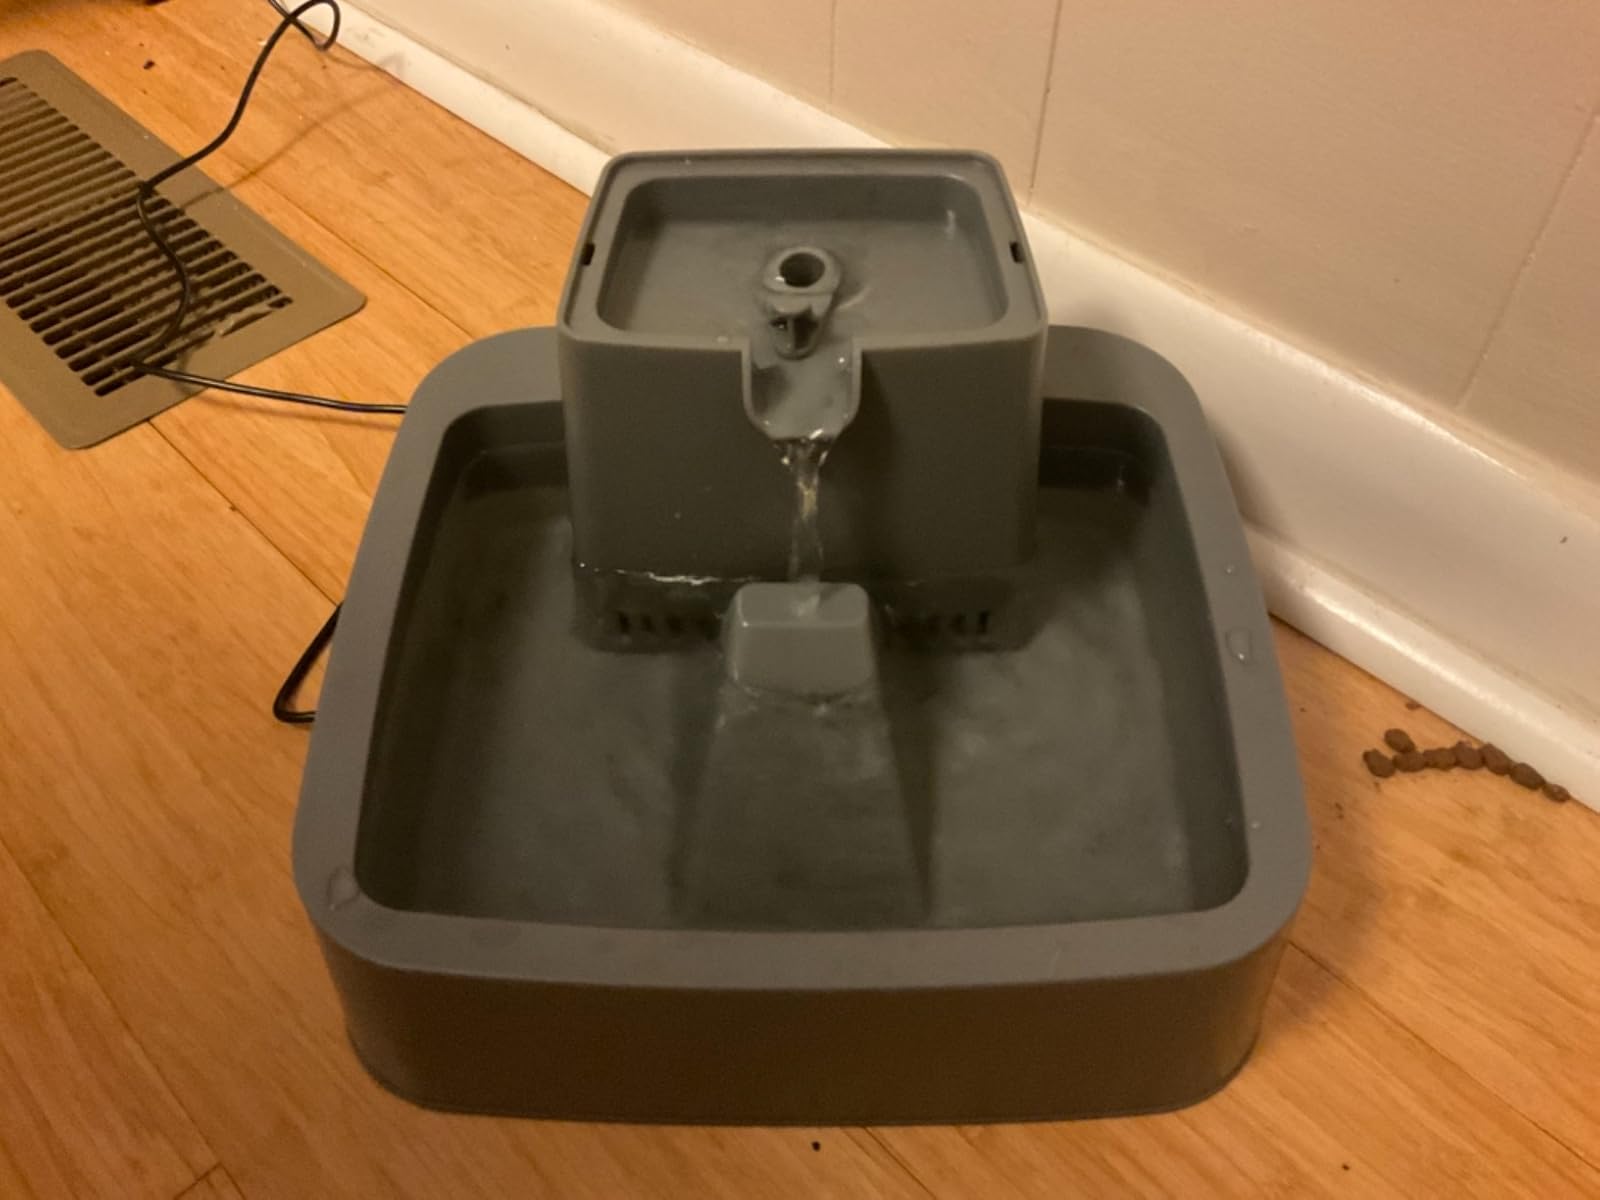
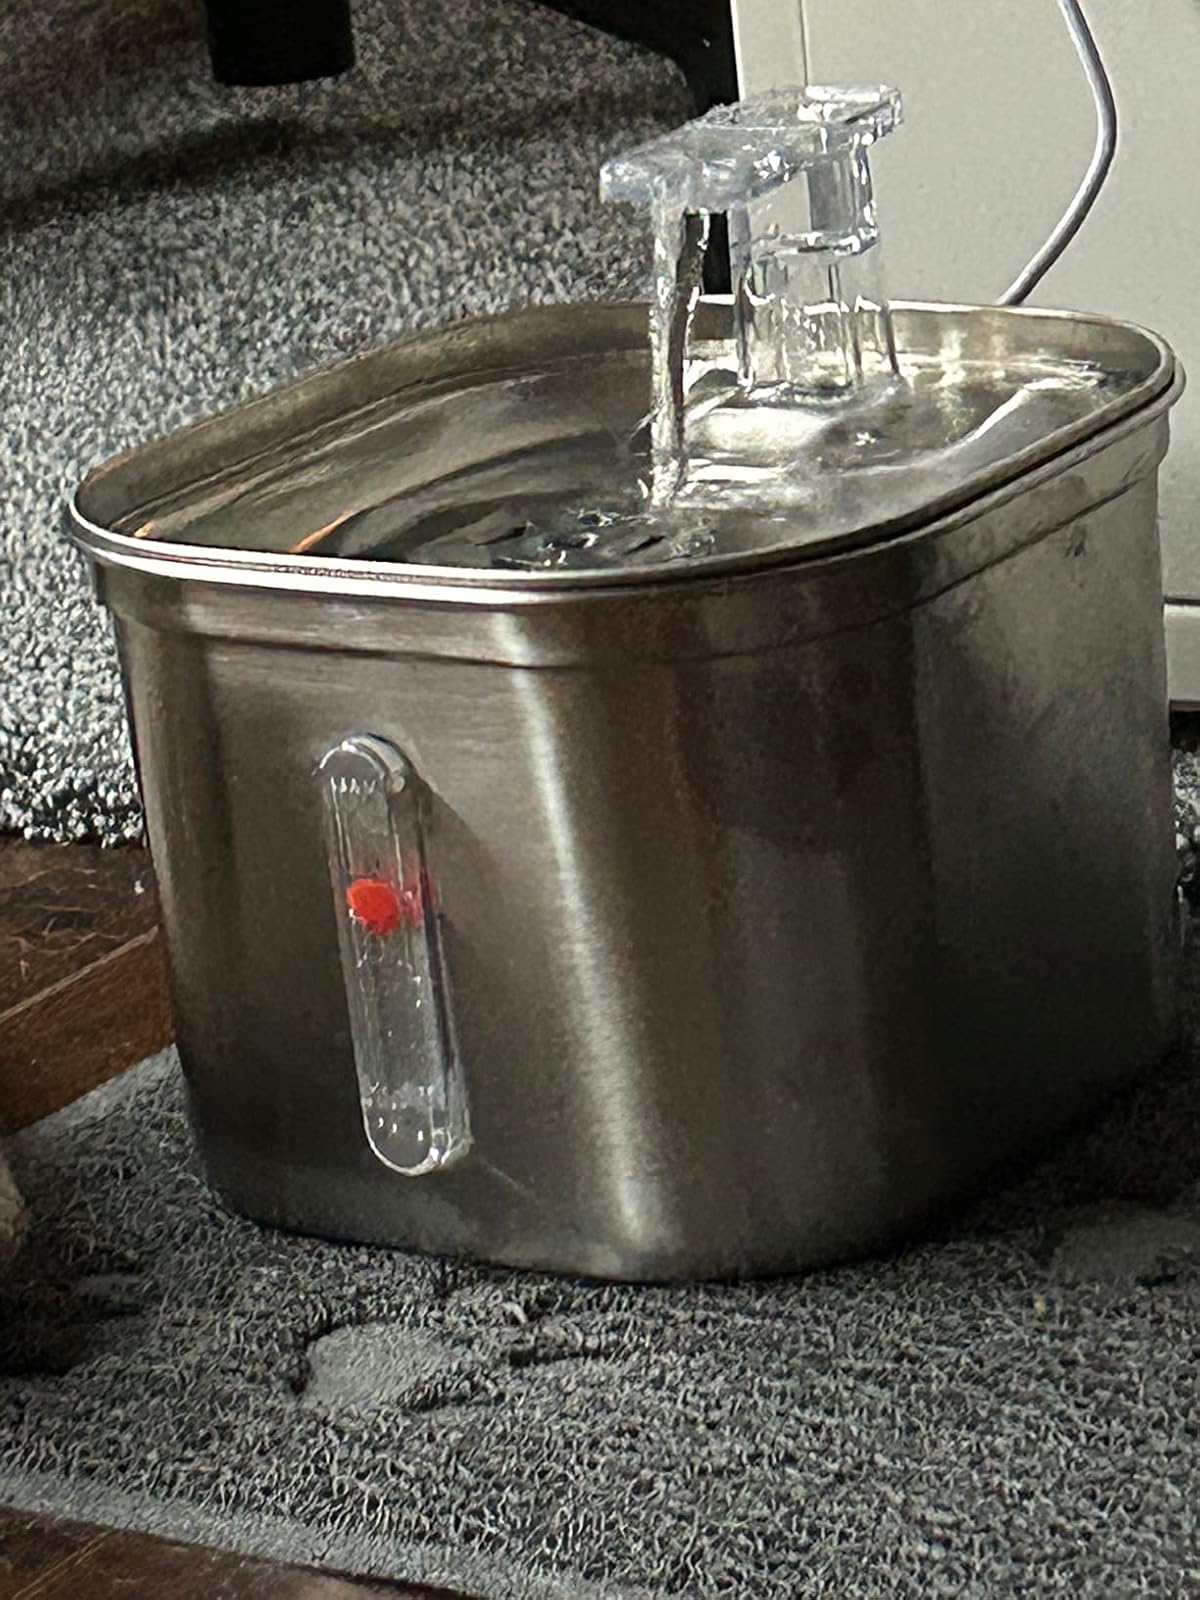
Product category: items_bowl
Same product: no